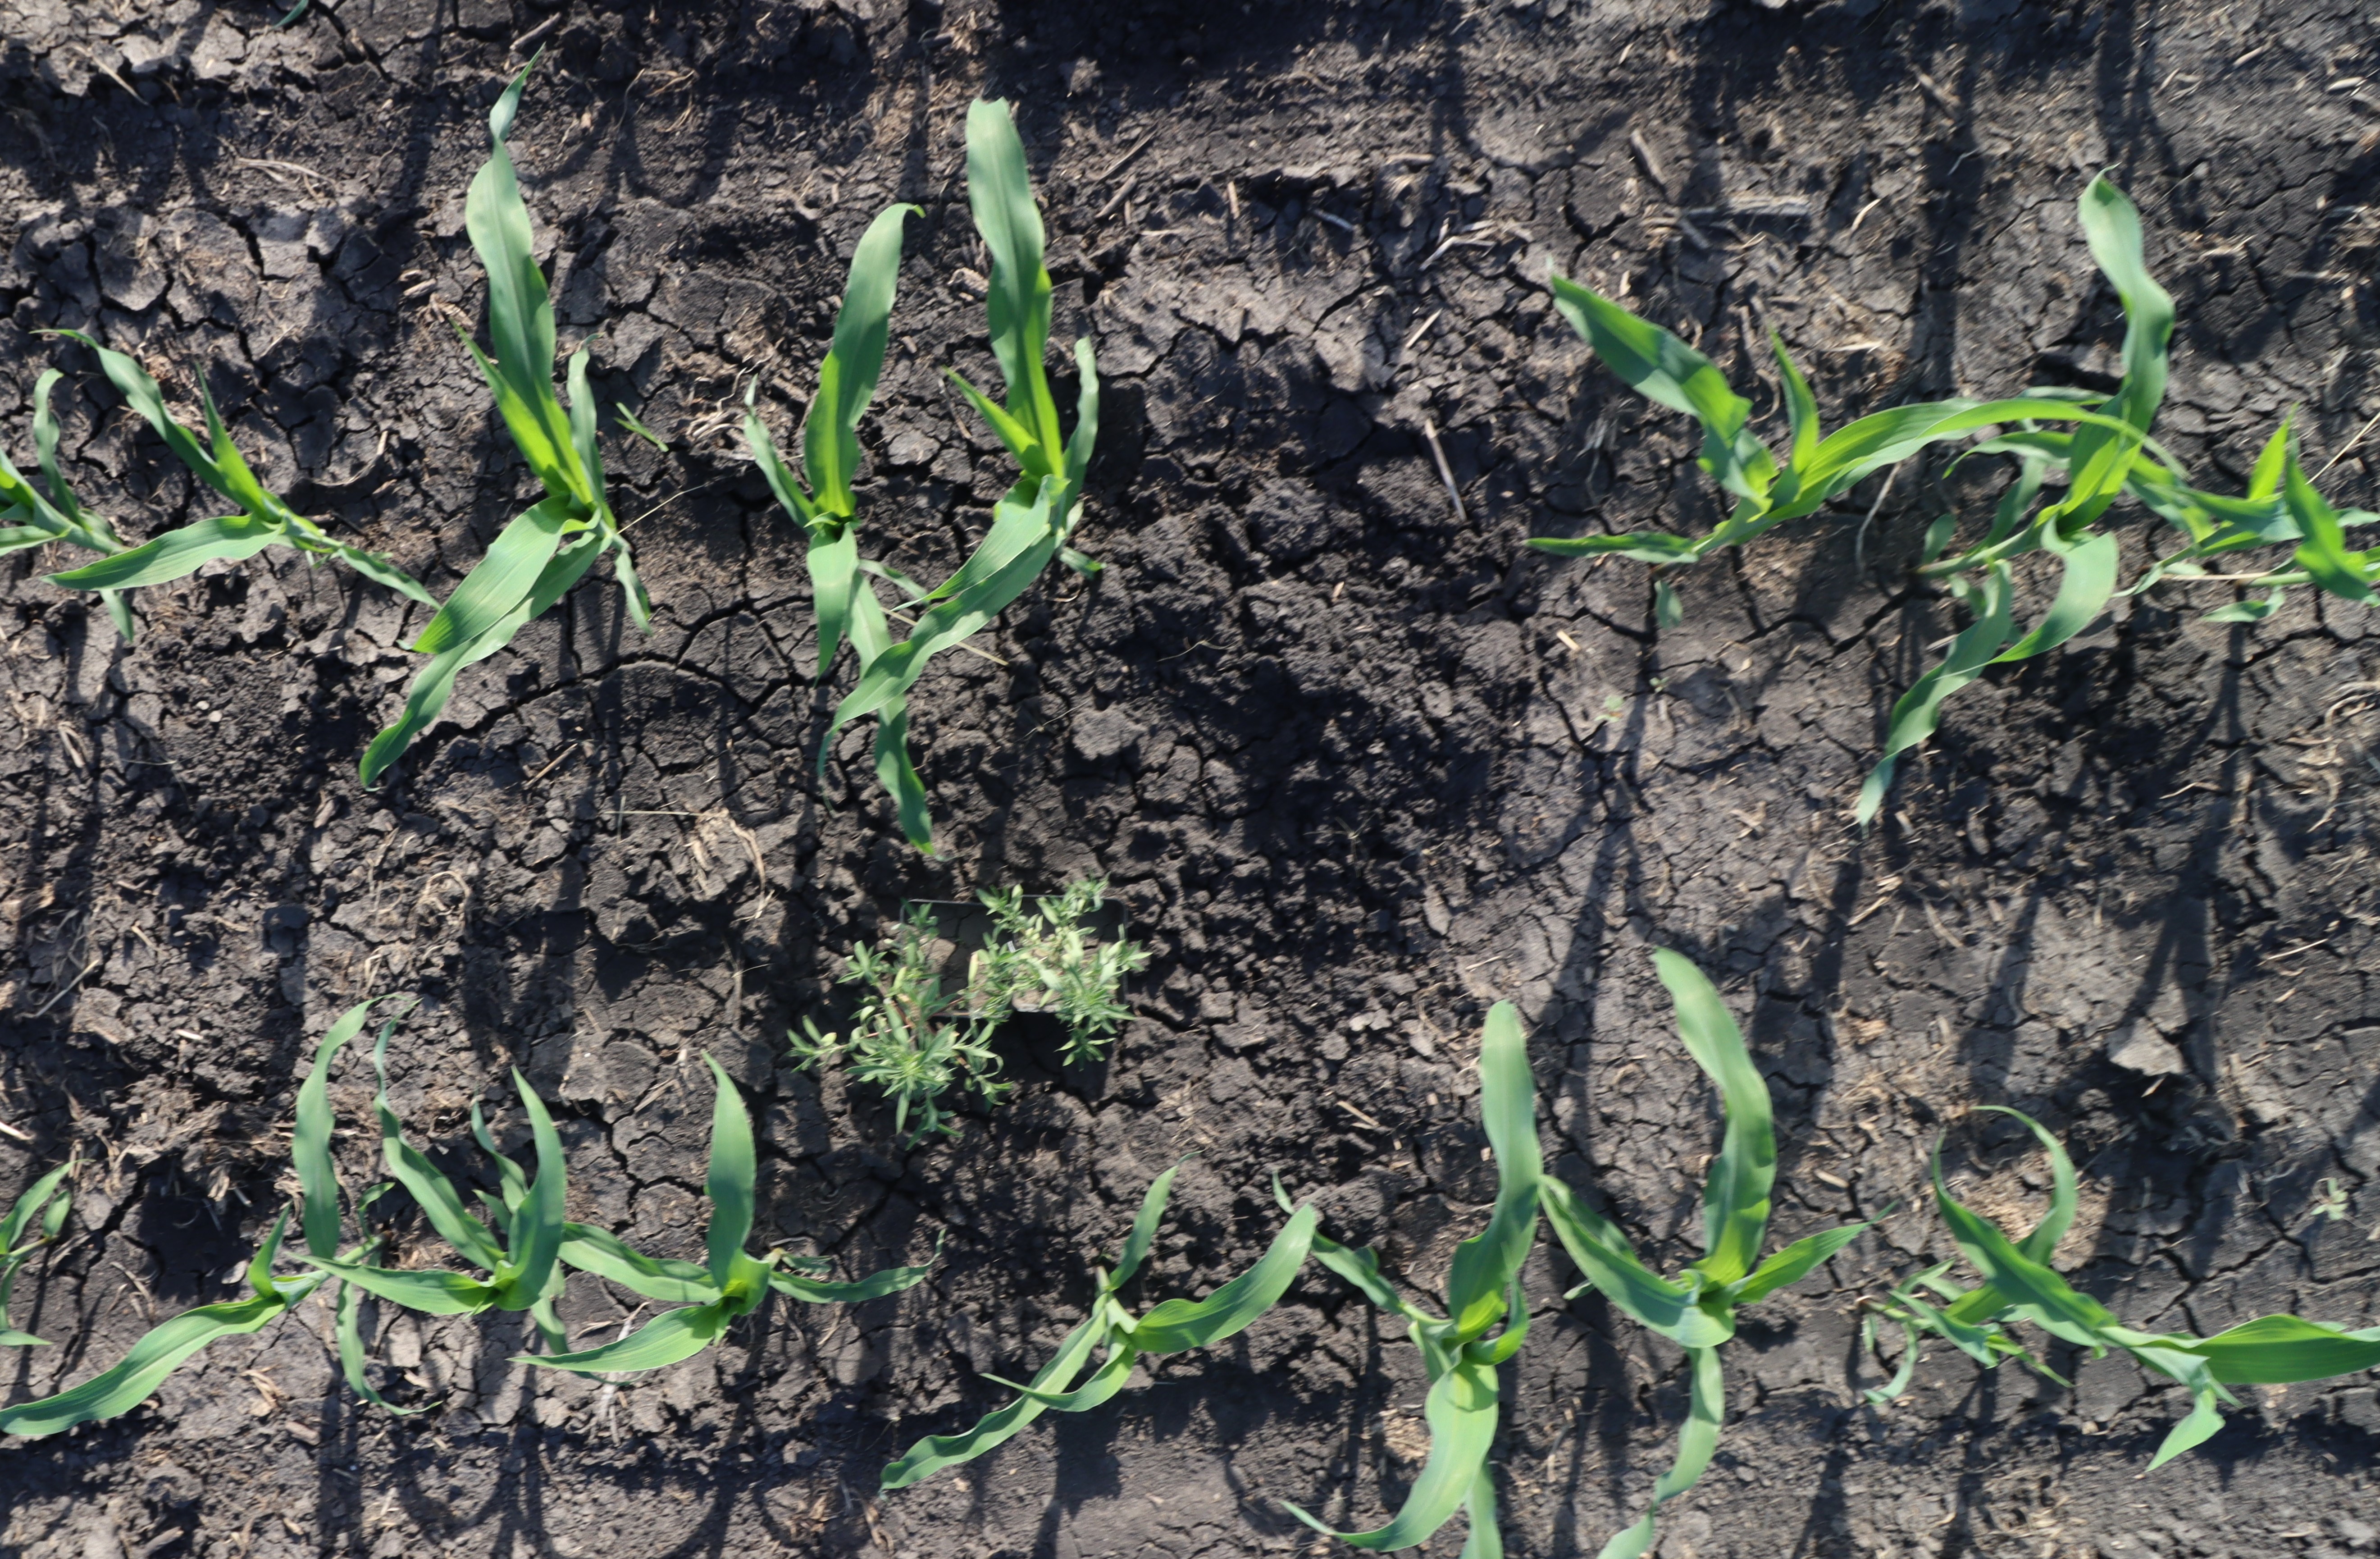
Crop: Corn
Objects: Kochia, Kochia, Corn, Corn, Corn, Corn, Corn, Corn, Corn, Corn, Corn, Corn, Corn, Corn, Corn